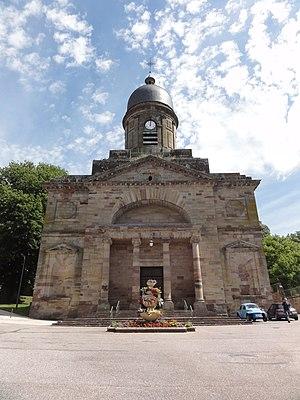
Badonviller (M-et-M) église MH This building is indexed in the Base Mérimée, a database of architectural heritage maintained by the French Ministry of Culture,
Badonviller est une commune française située dans le département de Meurthe-et-Moselle, en région Grand Est. Ses 1551 habitants sont appelés les Badonvillois et les Badonvilloises. Village anciennement industriel, connu pour sa faïencerie, Badonviller est depuis la loi du 8 juillet 1879 le chef-lieu du canton de Badonviller regroupant 12 communes, après scission du canton de Baccarat. Elle fait également partie de la communauté de communes du Badonvillois depuis sa création le 6 décembre 2001.
Cet article recense les monuments historiques du département de Meurthe-et-Moselle, en France.